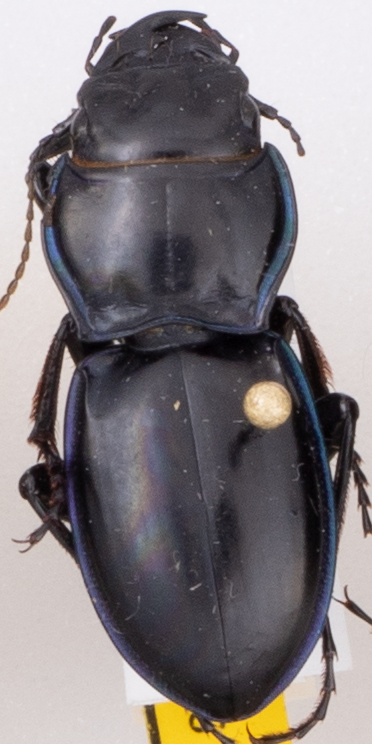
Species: Pasimachus elongatus
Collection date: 2021-09-01
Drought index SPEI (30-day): -0.09
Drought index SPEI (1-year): -0.27
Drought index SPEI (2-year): -0.03